USS Walke (DD-723)

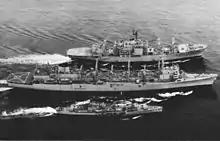
refueling and "Walke" in 1966.

Walke devoted the next seven months to local operations out of Long Beach. For the most part, this duty consisted of ASW exercises conducted with aircraft carriers. On 17 August, the destroyer departed Long Beach and set a course for the western Pacific. Steaming via Pearl Harbor, the warship arrived in Yokosuka on 24 September. She operated out of Japanese ports conducting ASW exercises until 18 October at which time she got underway for Yankee Station. The destroyer joined TF 77 in the Gulf of Tonkin on 23 October and served in the ASW screen until 16 November when she retired to the Philippines. She arrived in Subic Bay on 14 November and remained there ten days undergoing a tender availability. Following that, she put to sea to participate in another "Silverskate" ASW exercise which she completed on 28 November.